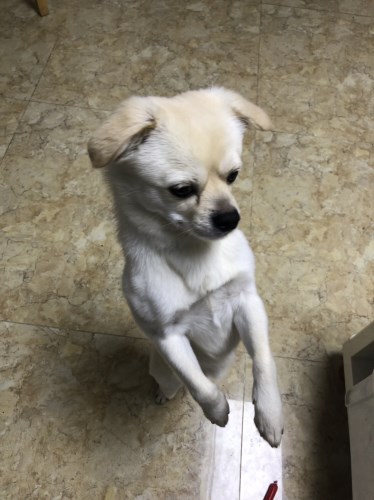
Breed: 3336-n000121-chinese_rural_dog